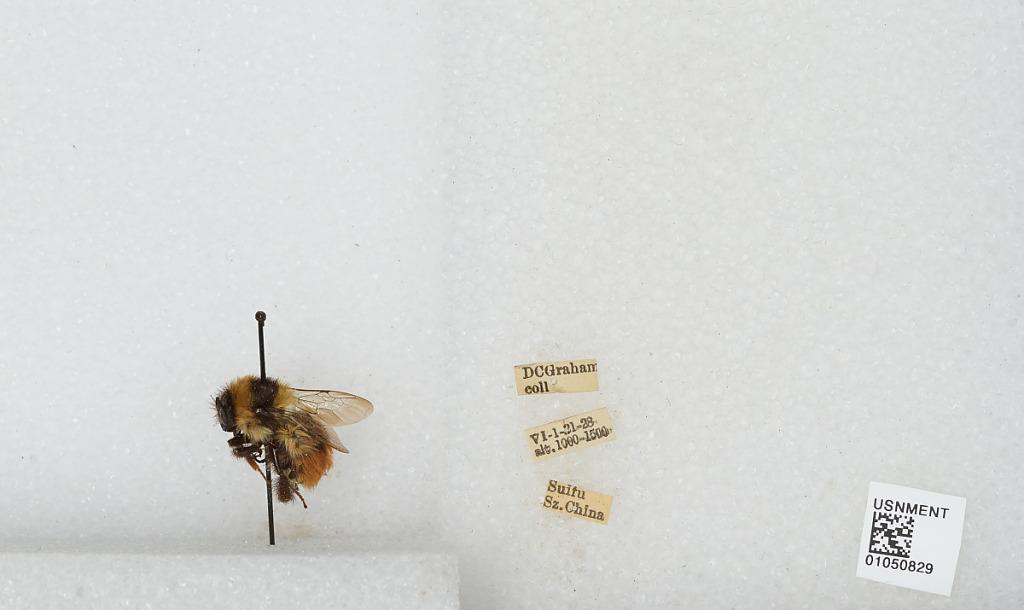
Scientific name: Bombus sp.
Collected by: D. Graham
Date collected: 1928-6-1
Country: China
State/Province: Sichuan
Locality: Yibin